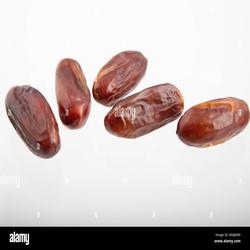
Label: Dates